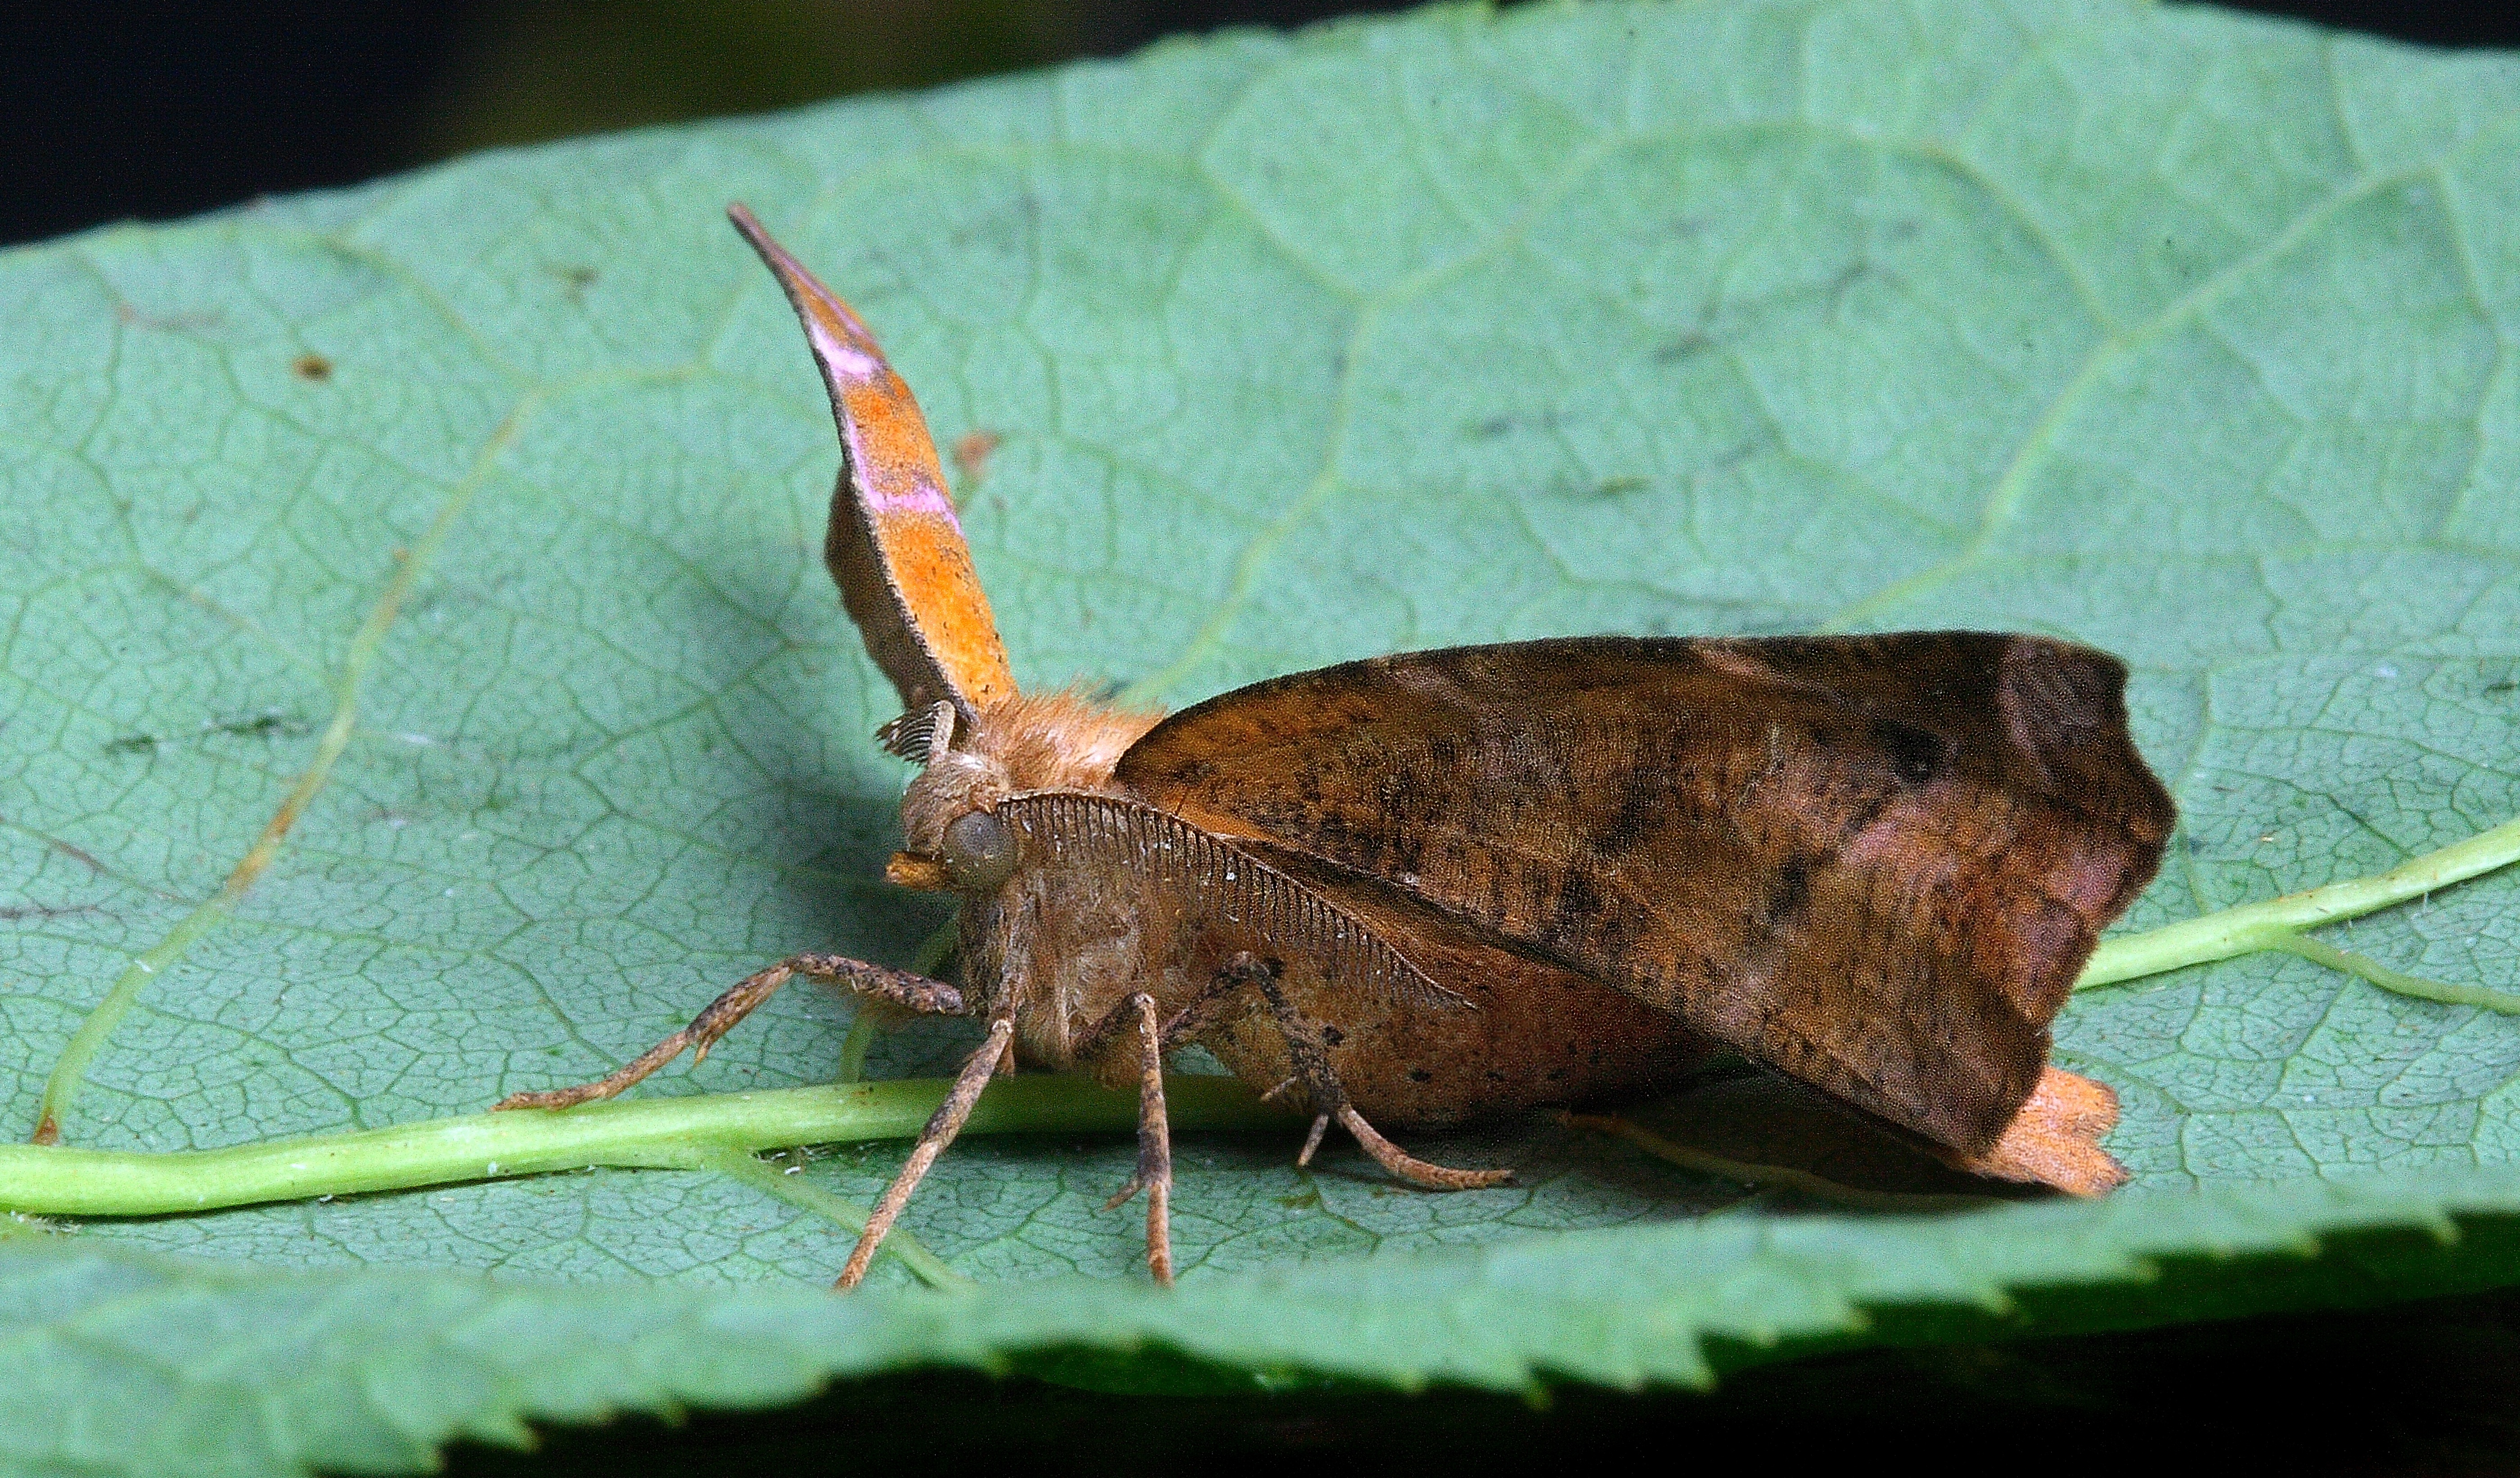
wing, leaf, insect, macro, moth, close, fauna, invertebrate, macro photography, arthropod, pollinator, moths and butterflies, bombycidae, dianhong